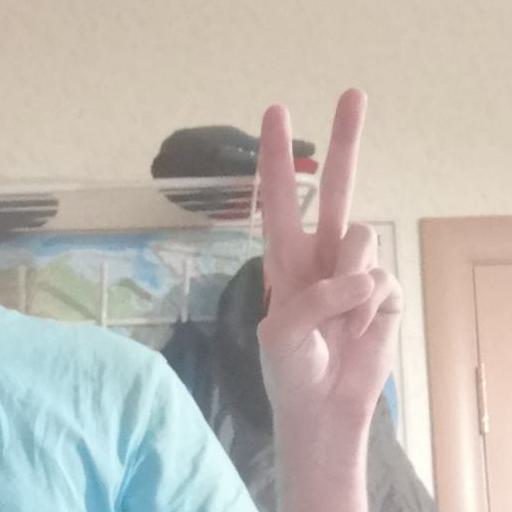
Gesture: peace